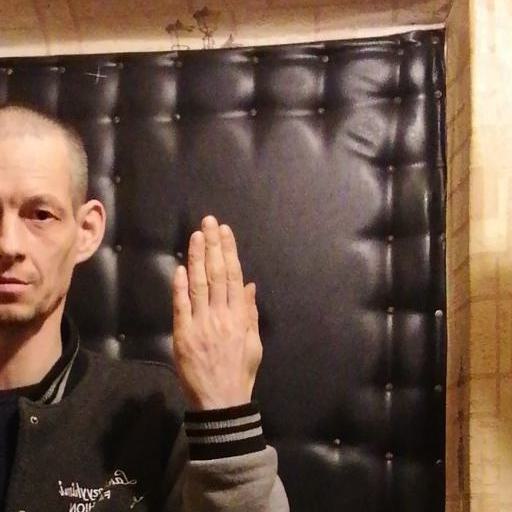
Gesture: stop_inverted